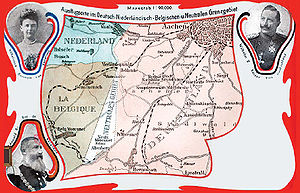
Neutrale Moresnet / Historie / Status
Neutral Moresnet på et postkort ca. 1900
Neutrale Moresnet var et lille belgisk–prøjsisk kondominat i Europa som fandtes fra 1816 til 1920. Det var administreret i fællesskab af Det Forenede Kongerige Nederlandene og Kongeriget Preussen. Efter 1830 grænsede territoriets nordligste punkt på Vaalserberg til den hollandske provins Limburg, den prøjsiske provins Rheinland og den belgiske provins Liège. I dag er det kendt som Trelandshjørnet hvor Belgiens, Tysklands og Hollands grænser mødes.